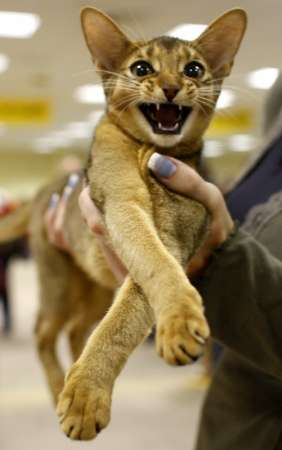
Animal: cat
Breed: abyssinian